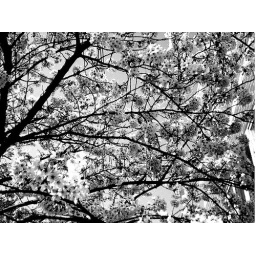
A pretty tree in black and white.